Saint-Péray

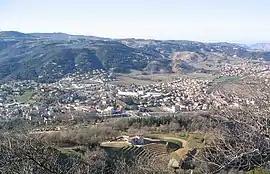
A general view of Saint-Péray

Saint-Péray is a commune in the Ardèche department in the Auvergne-Rhône-Alpes region in southern France. Historically part of the royal province of Vivarais, it has been a significant settlement since the 15th century when inhabitants moved from the fortified castle of Crussol to the valley of Mialan. The village was originally named Saint-Pierre d'Ay, which later evolved into its current name, Saint-Péray.